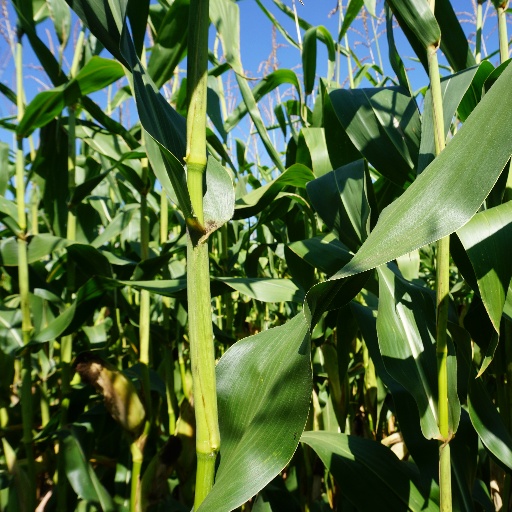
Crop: maize; corn